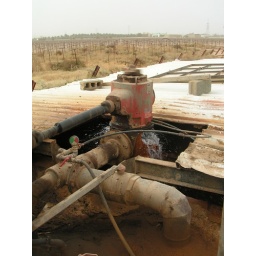
This pump brings natural ground water up from deep below (1500 meters 1kilometer or 2/3's of a mile)